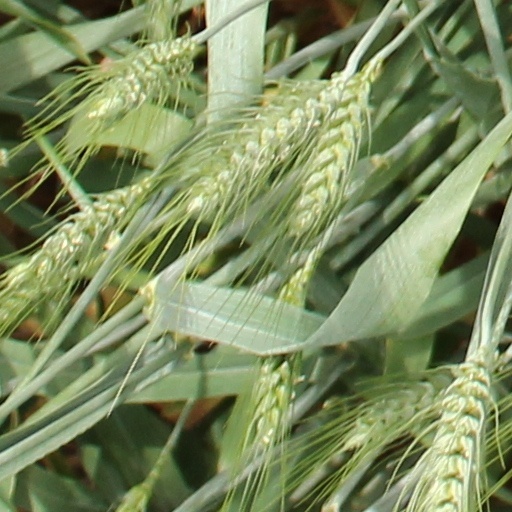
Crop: wheat